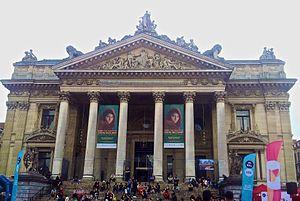
Affiche à l'effigie de Sharbat Gula pour informer le public sur l’exposition The World of Steve McCurry au Palais de la Bourse à Bruxelles - Mai 2017. Plus de 200 photos imprimées en grand format. Elle est la rétrospective dédiée au photographe Steve McCurry.
Steve McCurry, né le 24 février 1950 à Philadelphie, dans l'État de Pennsylvanie, États-Unis, est un photographe américain.
Sharbat Gula, ou Sharbat Bibi, aussi appelée la « jeune fille afghane » ou « l'Afghane aux yeux verts », est une Afghane de l'ethnie pachtoune née en 1972. Durant la guerre d'Afghanistan, elle a été forcée de quitter le pays et c'est dans un camp de réfugiés au Pakistan que le journaliste Steve McCurry l'a photographiée en 1984. Son visage est devenu célèbre lorsqu'il a fait la couverture du magazine National Geographic en juin 1985. Sharbat Gula était connue de par le monde simplement par ses surnoms avant d'être retrouvée en 2002.